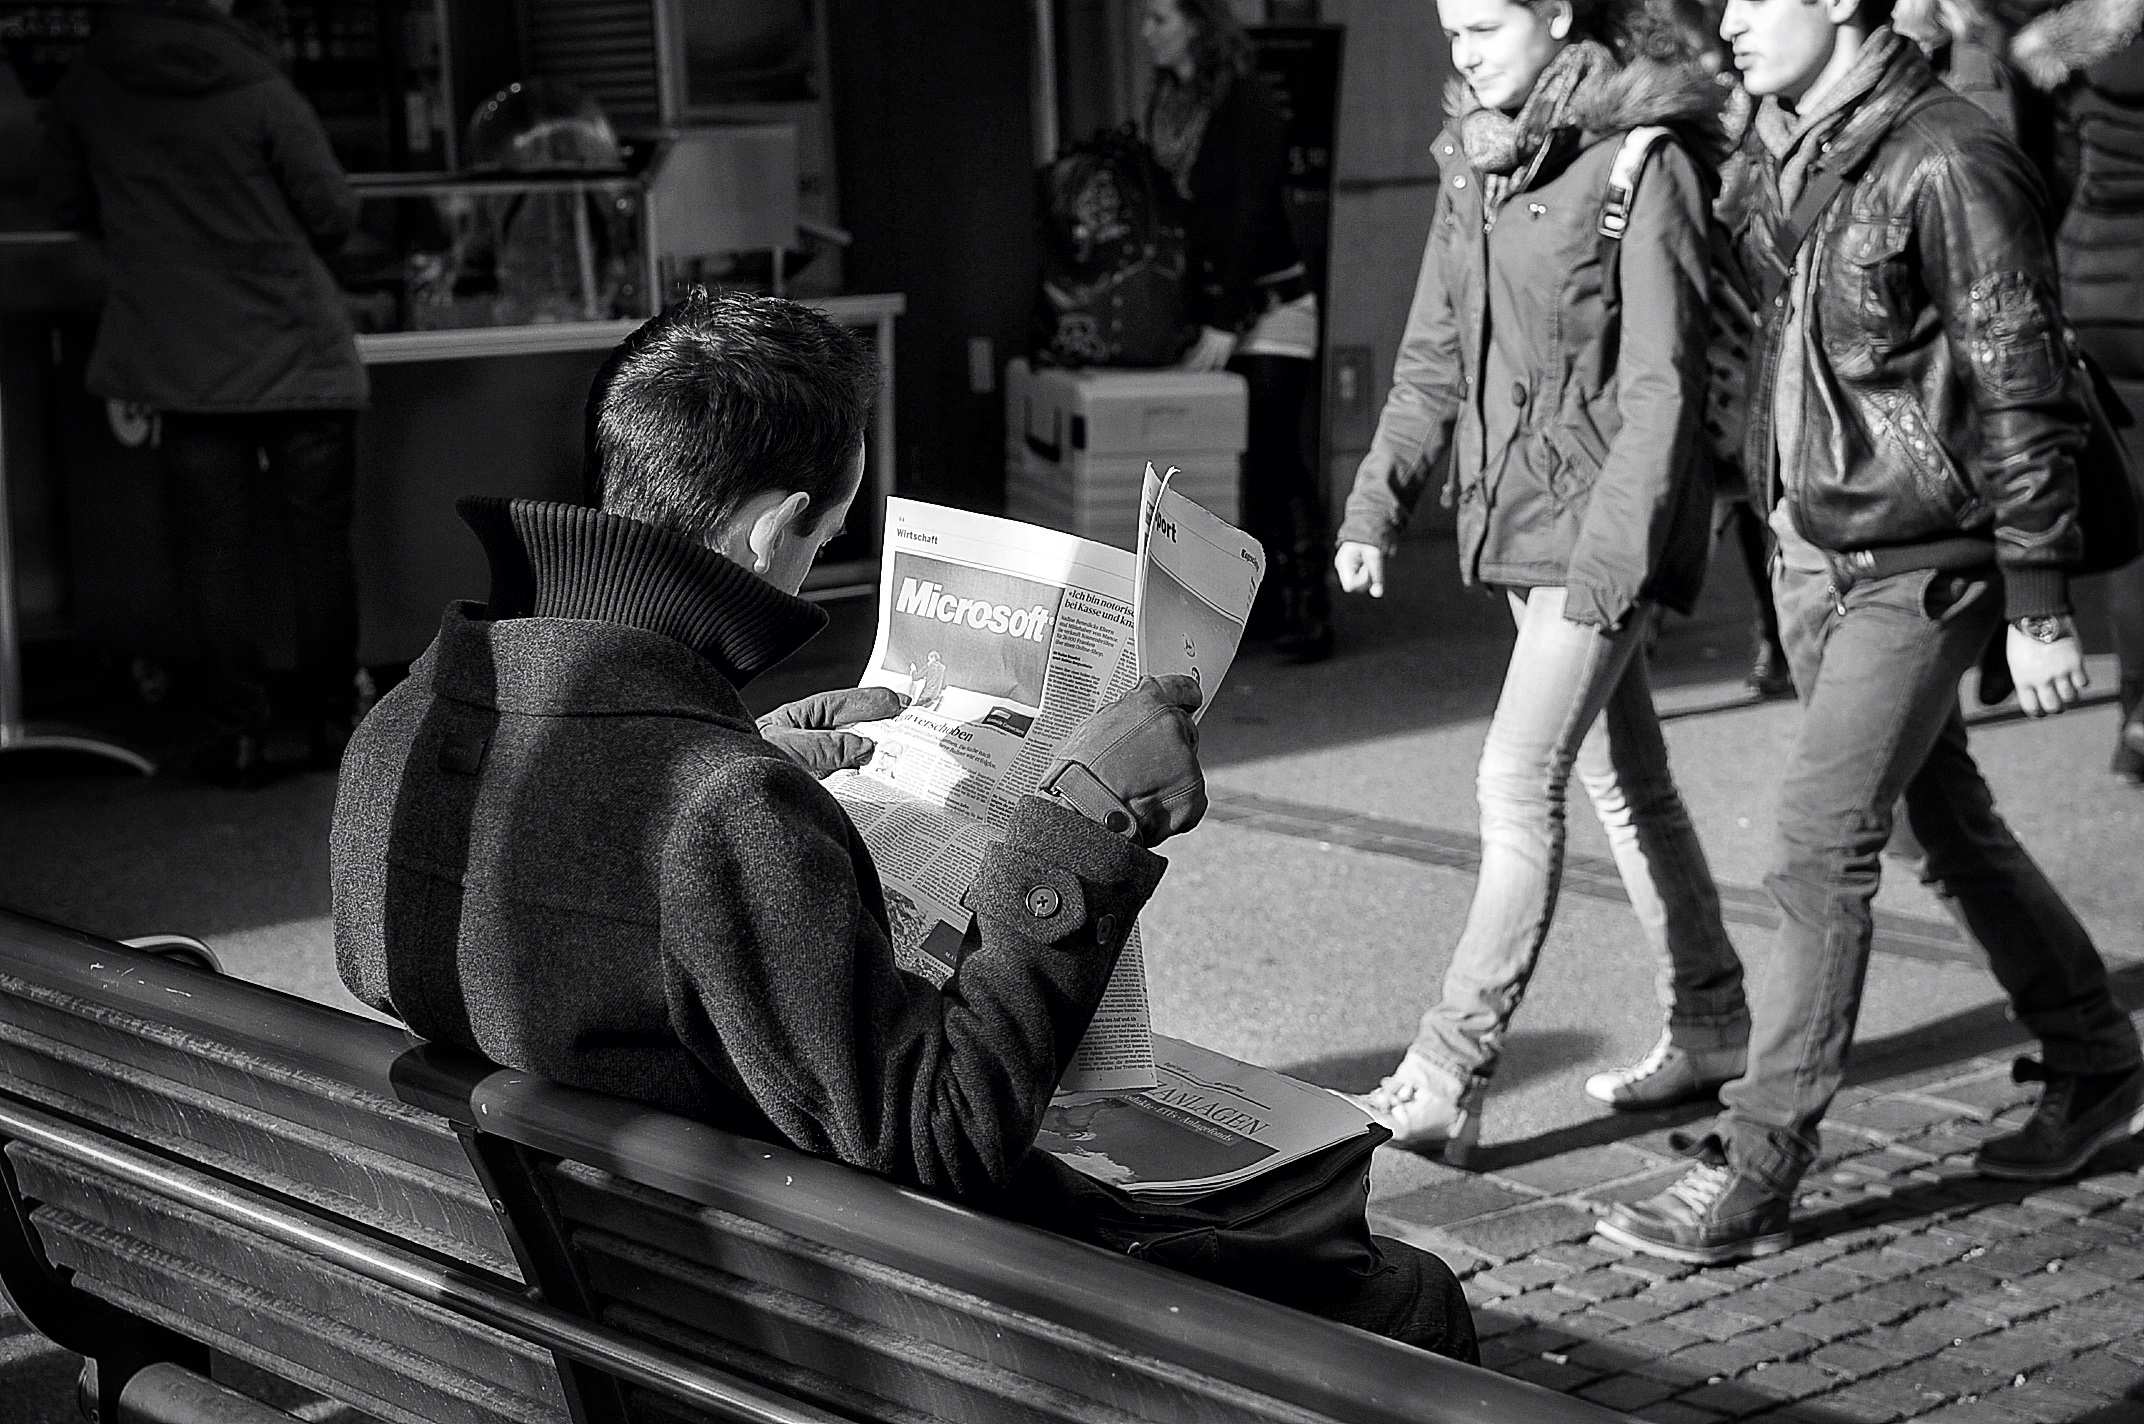
person, winter, black and white, people, road, white, street, photography, city, crowd, fashion, black, monochrome, streetphotography, bw, candid, infrastructure, swiss, photograph, schweiz, switzerland, zurich, streetphoto, stphotographia, thomas8047, bahnhofstrasse, 175528, urbanarte, zurichstreet, nikond300s, microsoft, monochrome photography, film noir